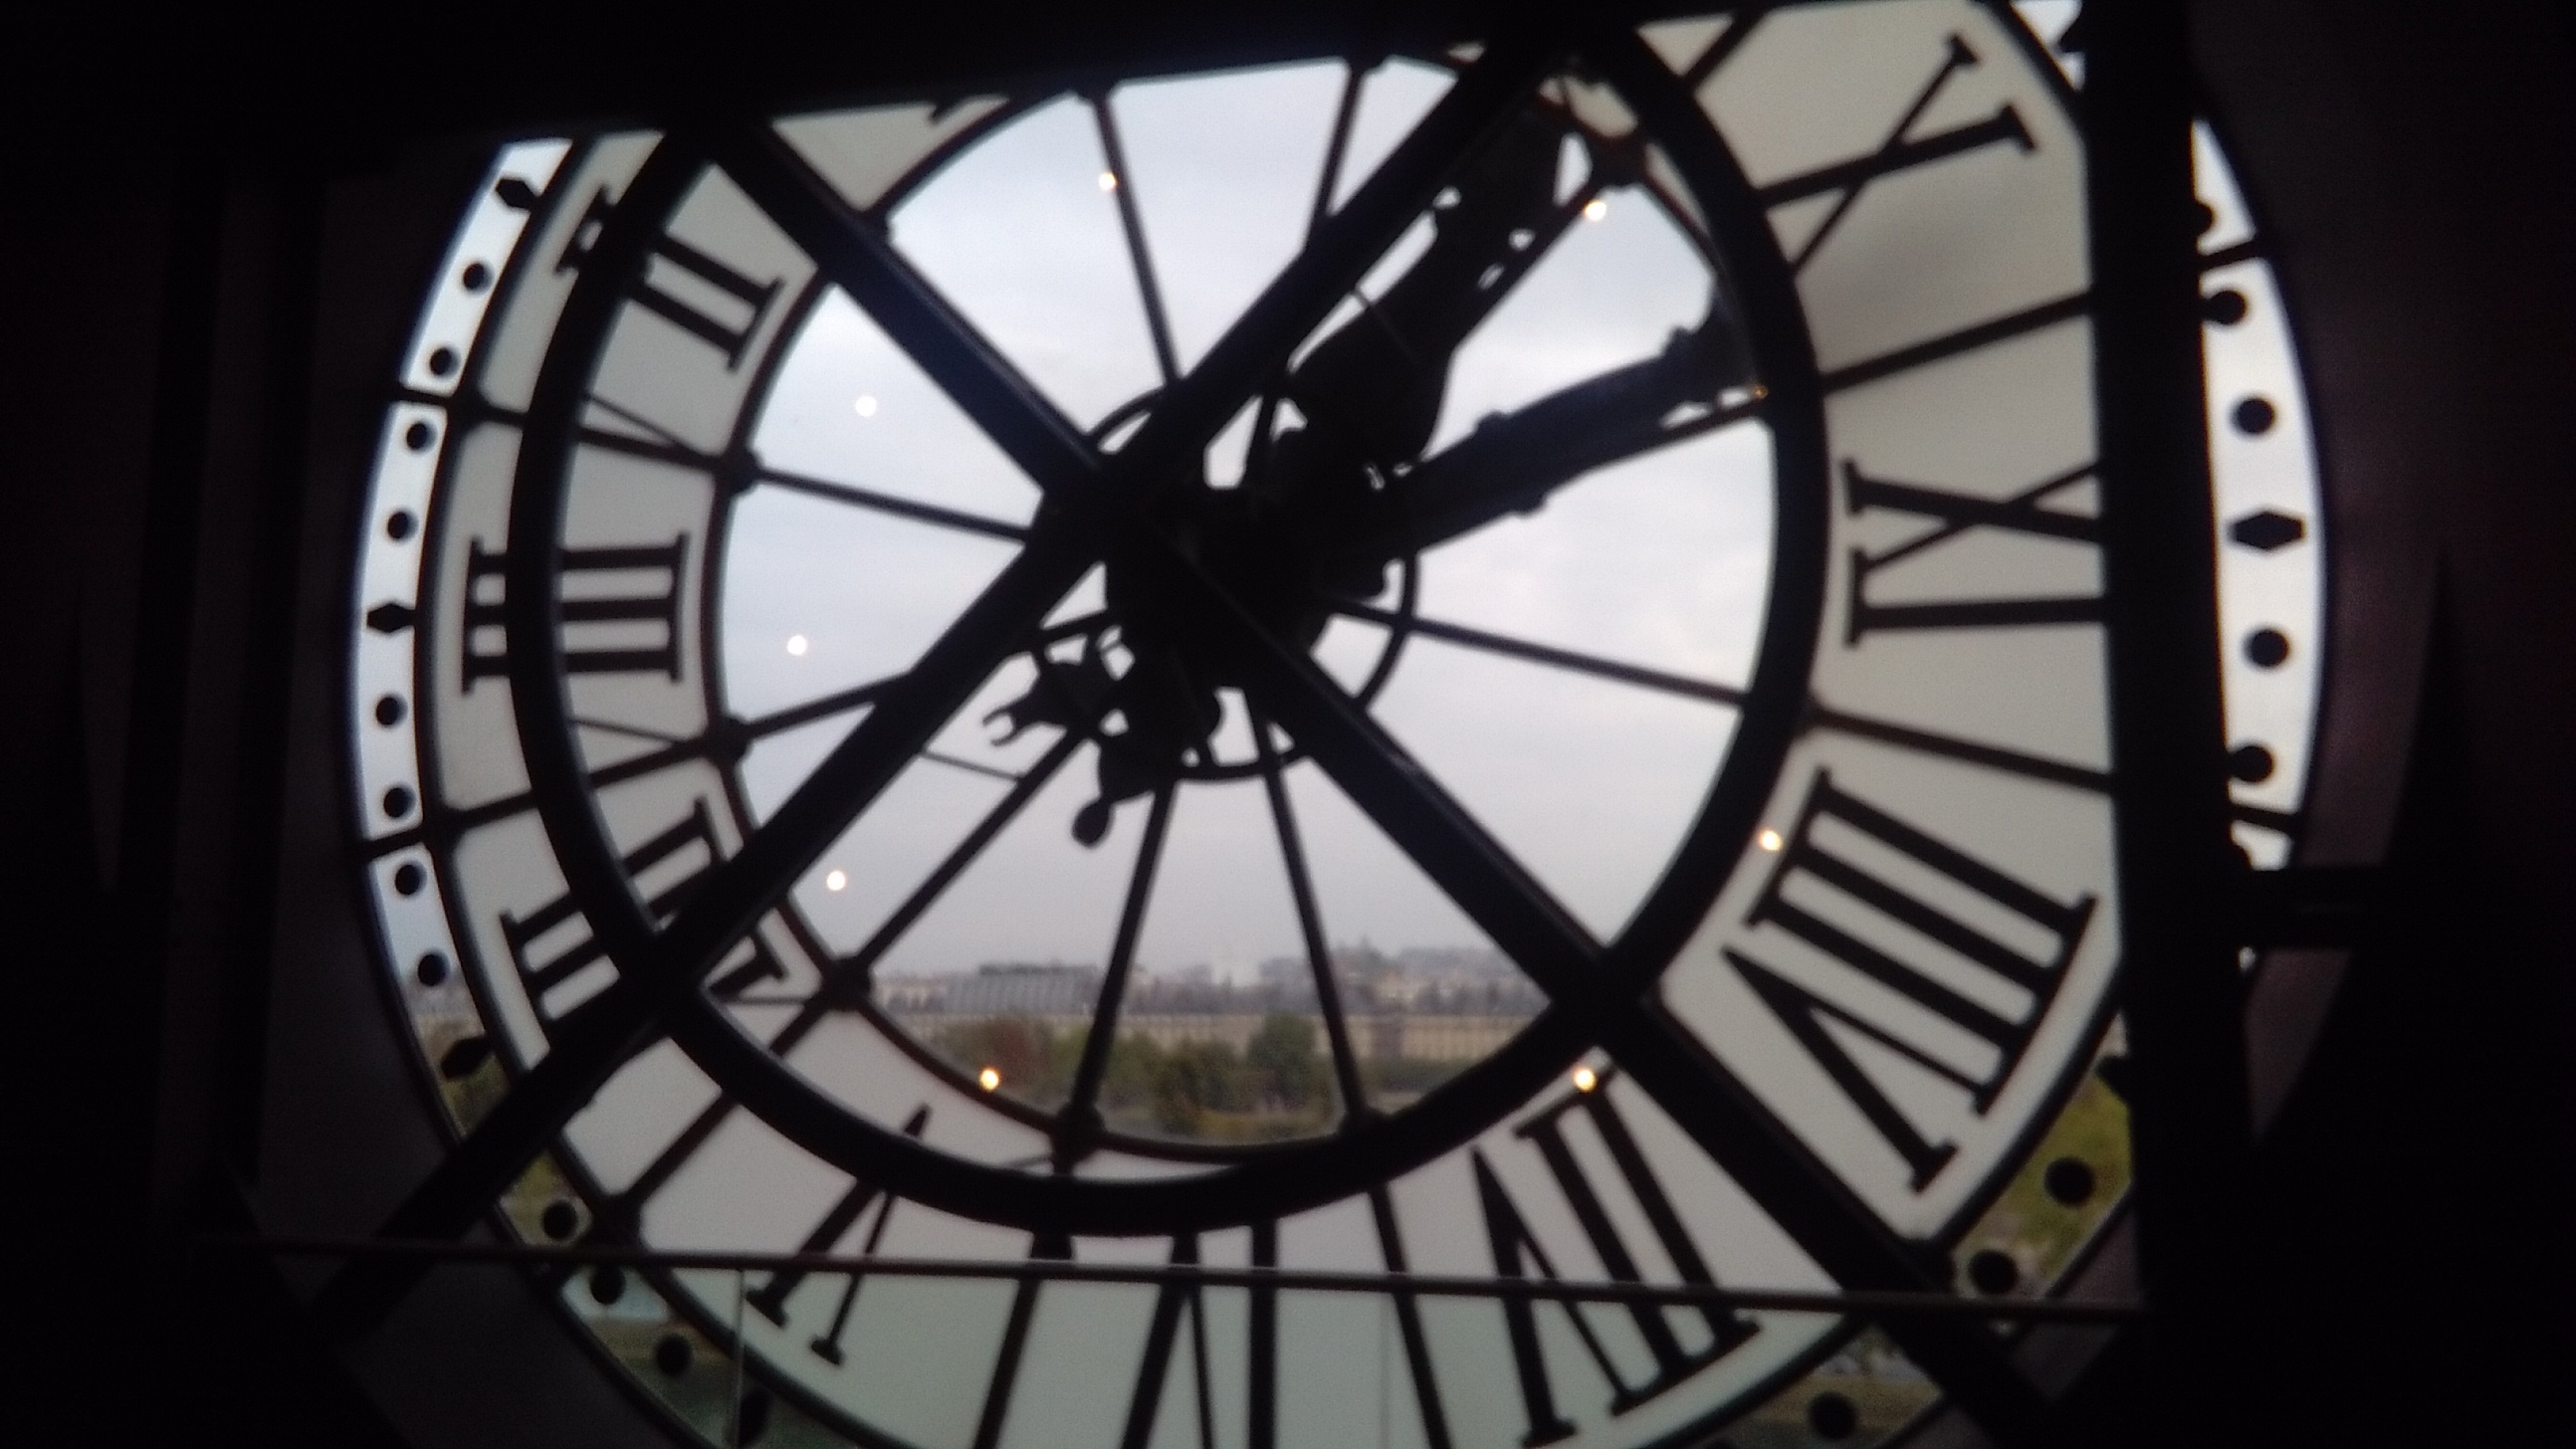
wheel, window, ferris wheel, spoke, tire, circle, symmetry, rim, bicycle wheel, automotive tire